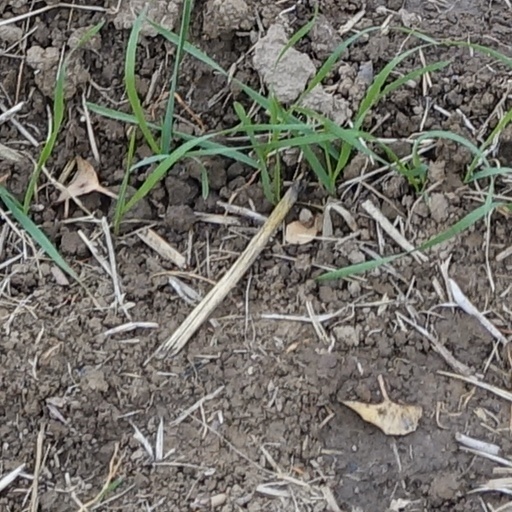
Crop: wheat